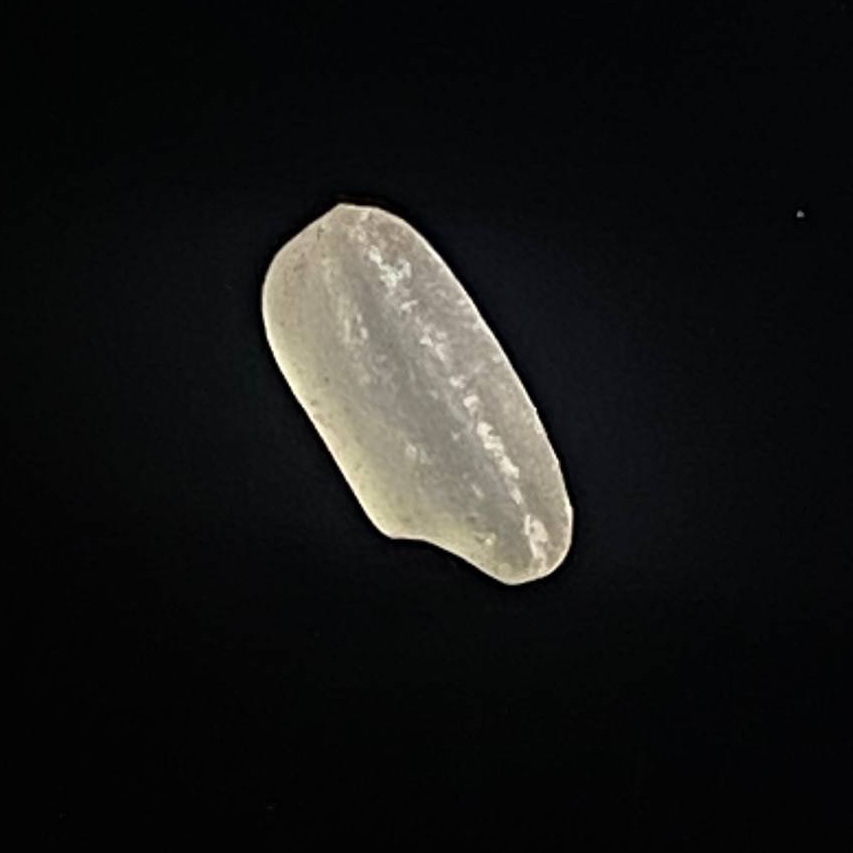
Rice variety: Amon